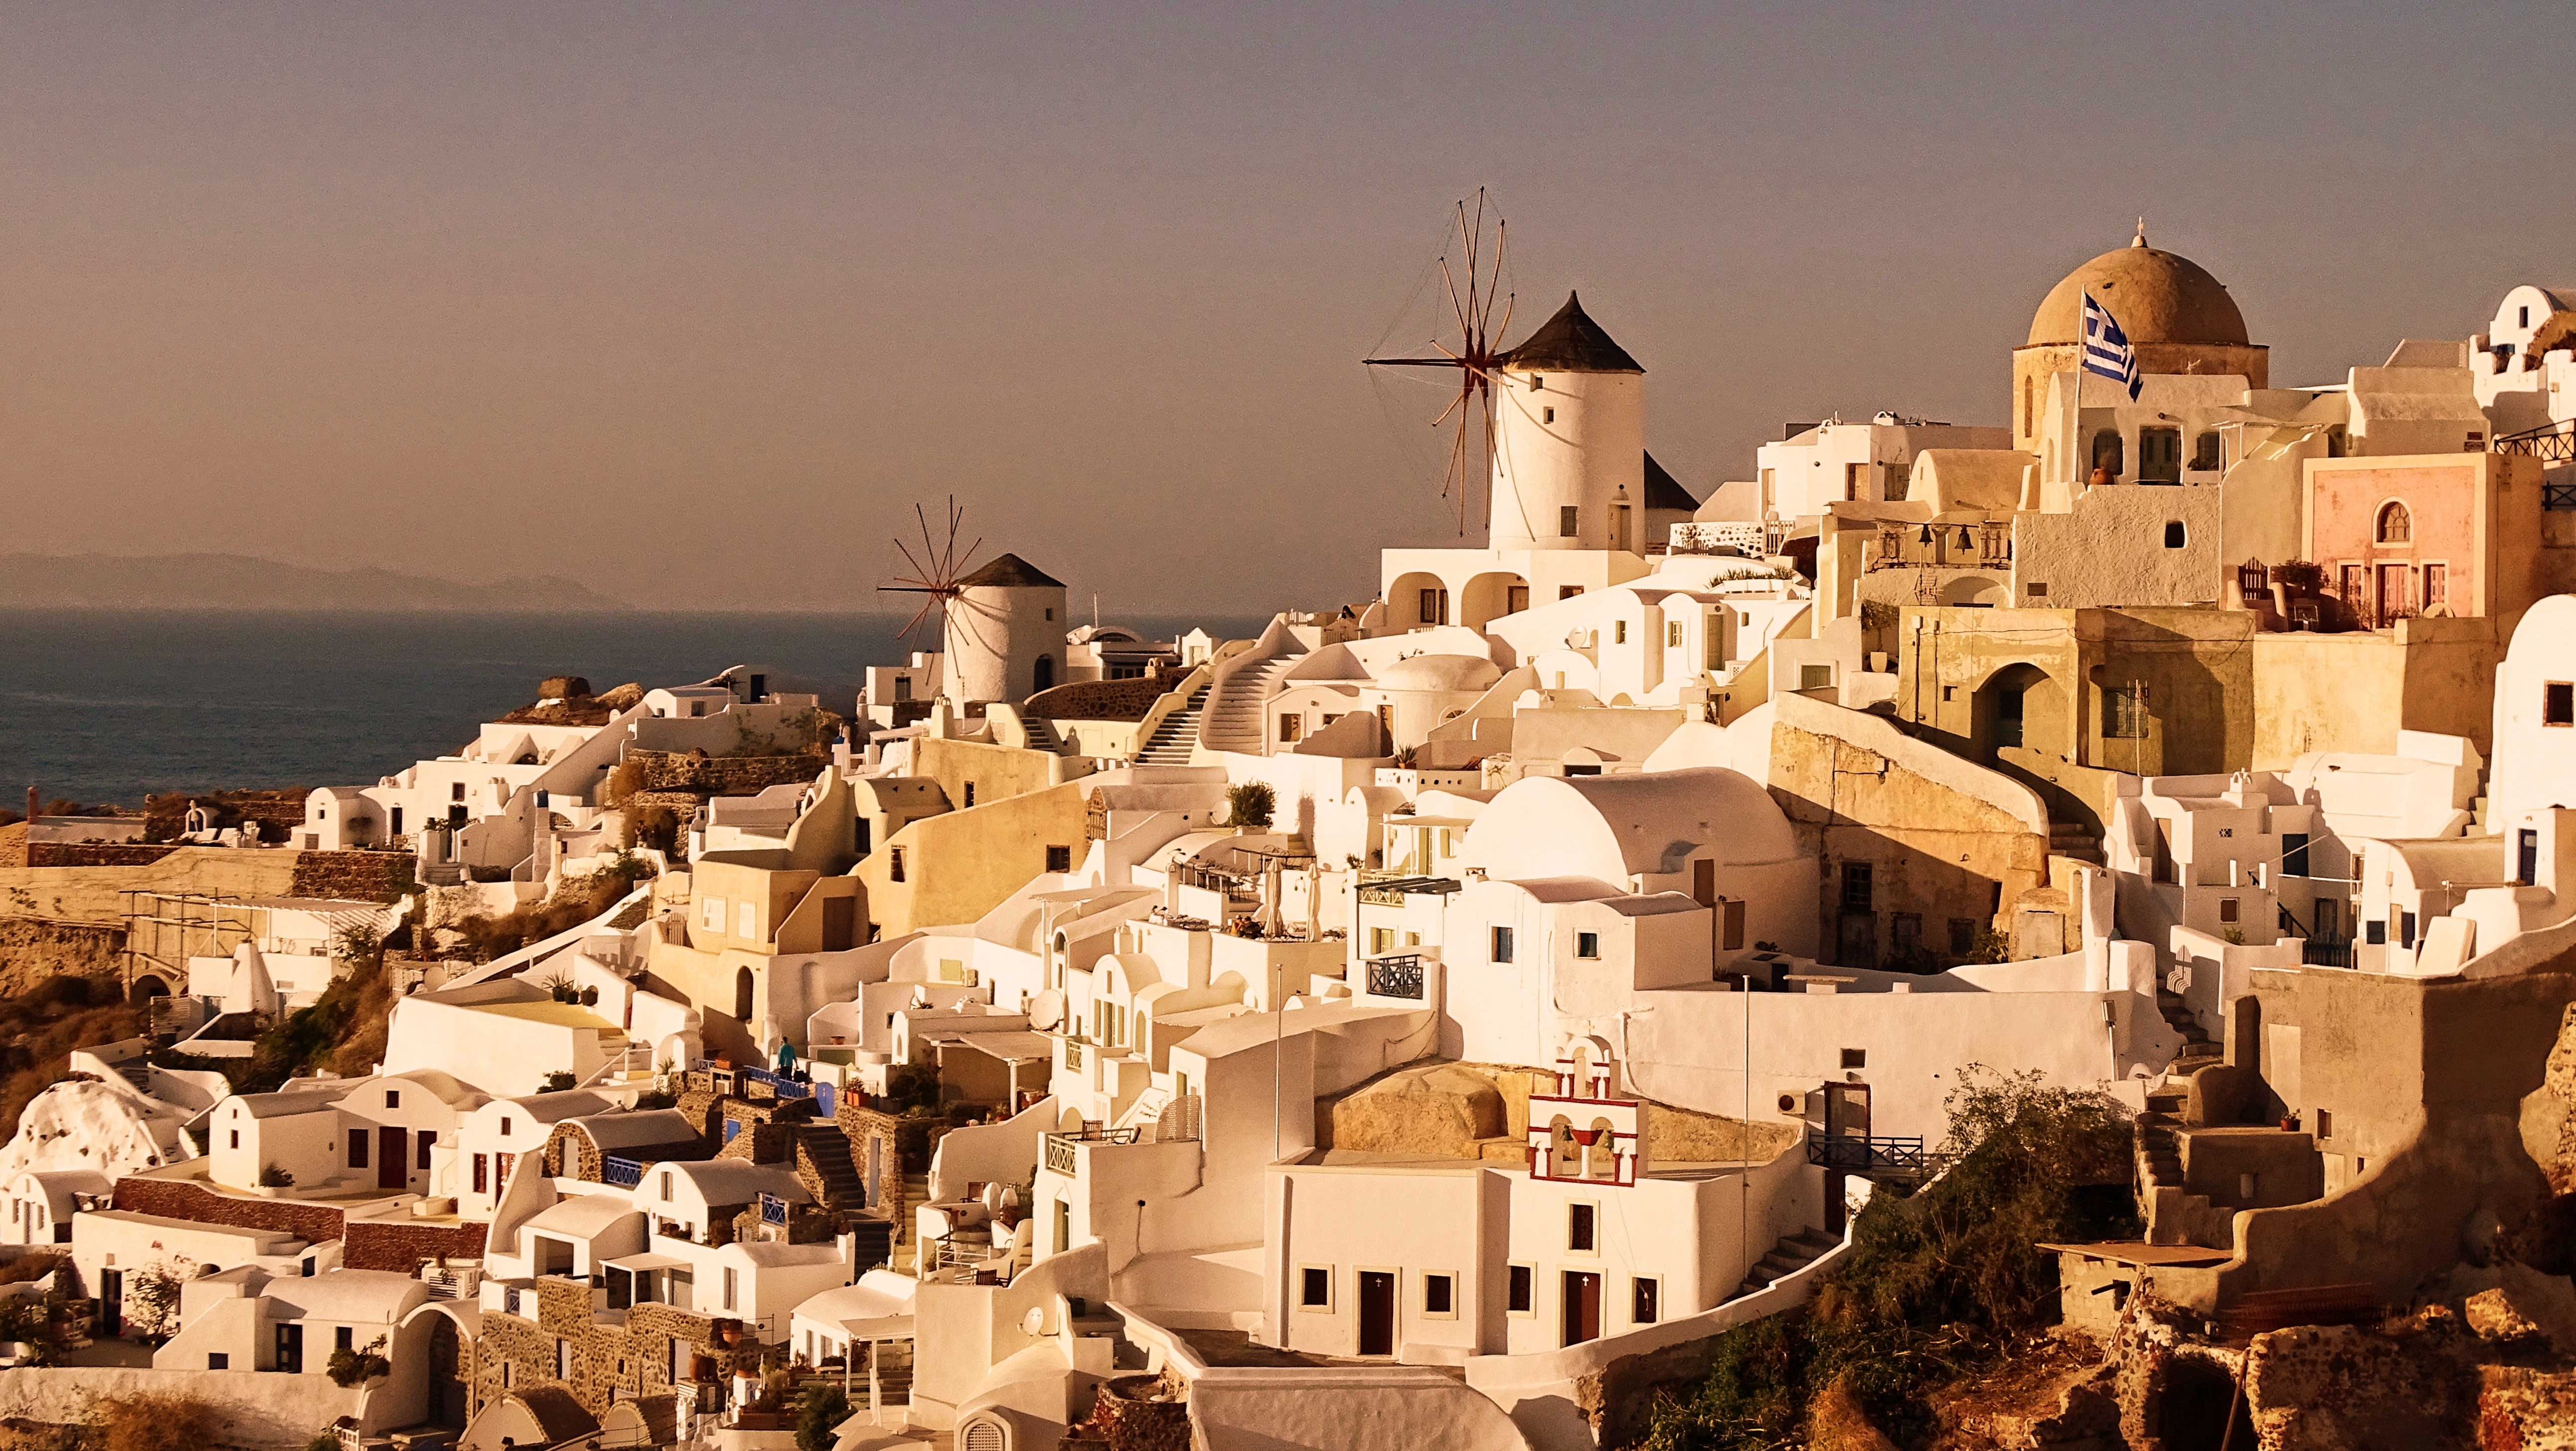
sea, architecture, town, old, cityscape, holiday, island, church, christmas decoration, santorini, outlook, greece, ancient history, human settlement